Answer in natural language. How many CounterTops are visible in the scene? Choose between the following options: 4, 0, 3, 1 or 2
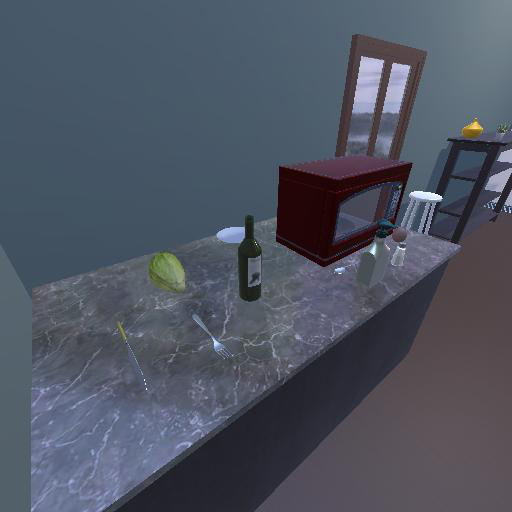
<answer>1</answer>